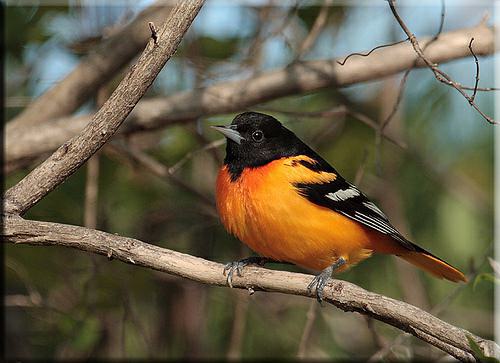
A photo of a baltimore oriole